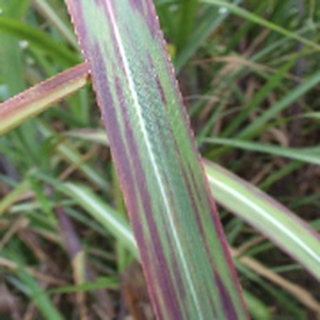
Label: sugarcane_bacterial_blight